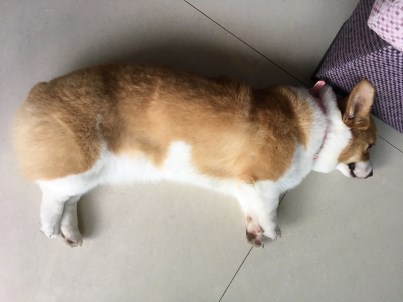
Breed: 2909-n000116-Cardigan